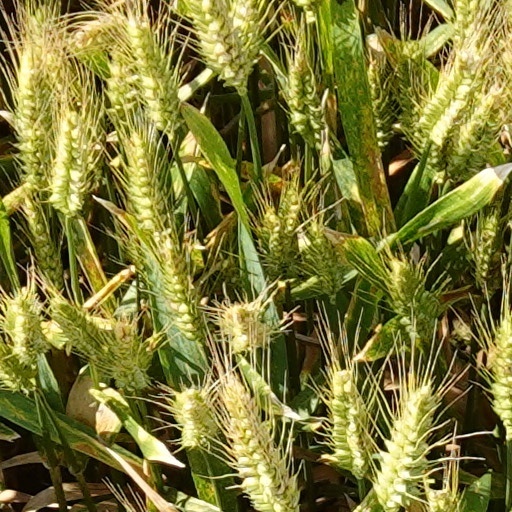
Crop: wheat